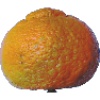
Label: Mandarine 1